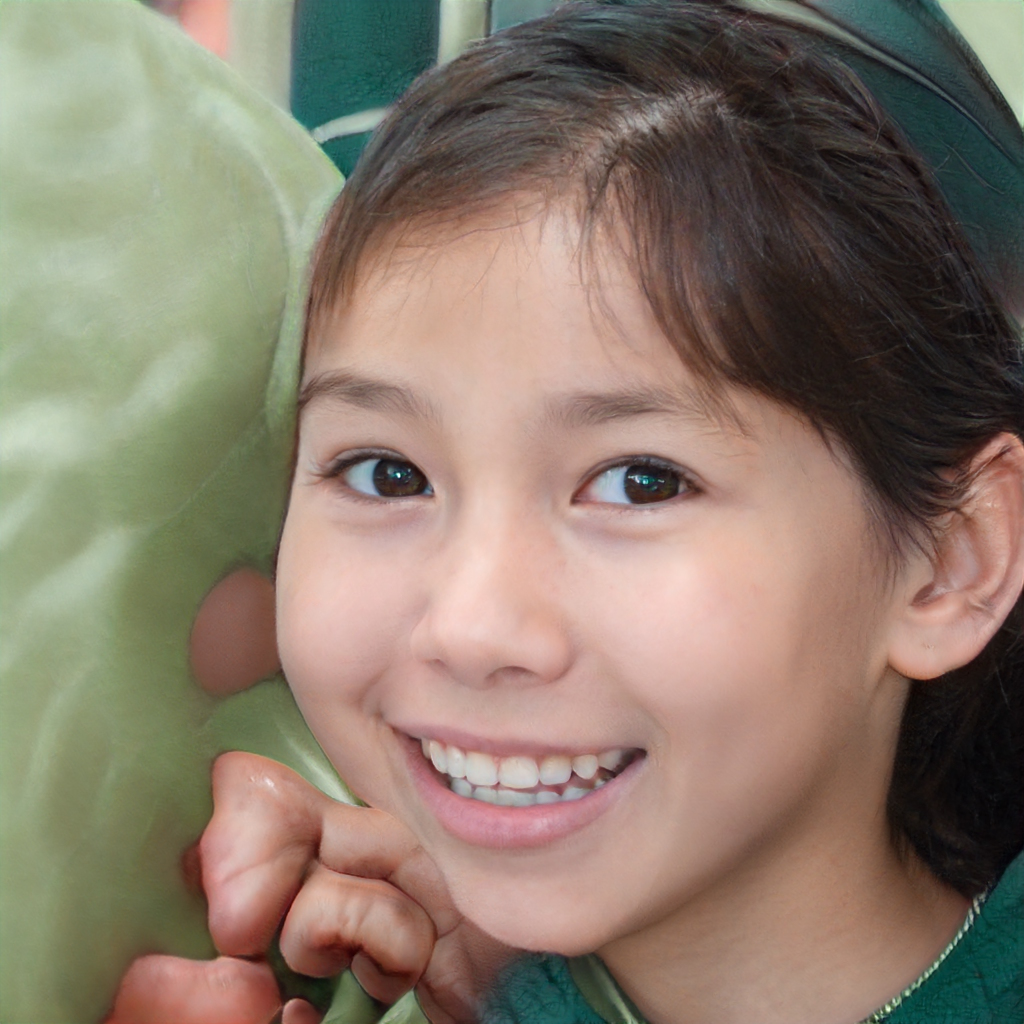
Gender: Female